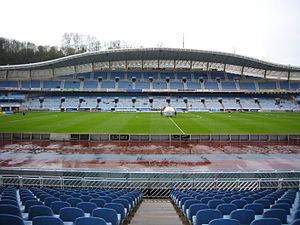
Estadio Anoeta
Estadio Anoeta er et stadion beliggende i San Sebastián, i den spanske del af Baskerlandet. Udover at lægge græstæppe til fodboldkampe, lægger stadionet også hus til både atletik og rugby. I øjeblikket er hovedbrugeren af det 32.076-tilskuer store stadion dog fodboldklubben Real Sociedad.